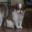
Label: dog